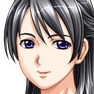
Portrait style: Anime Portrait